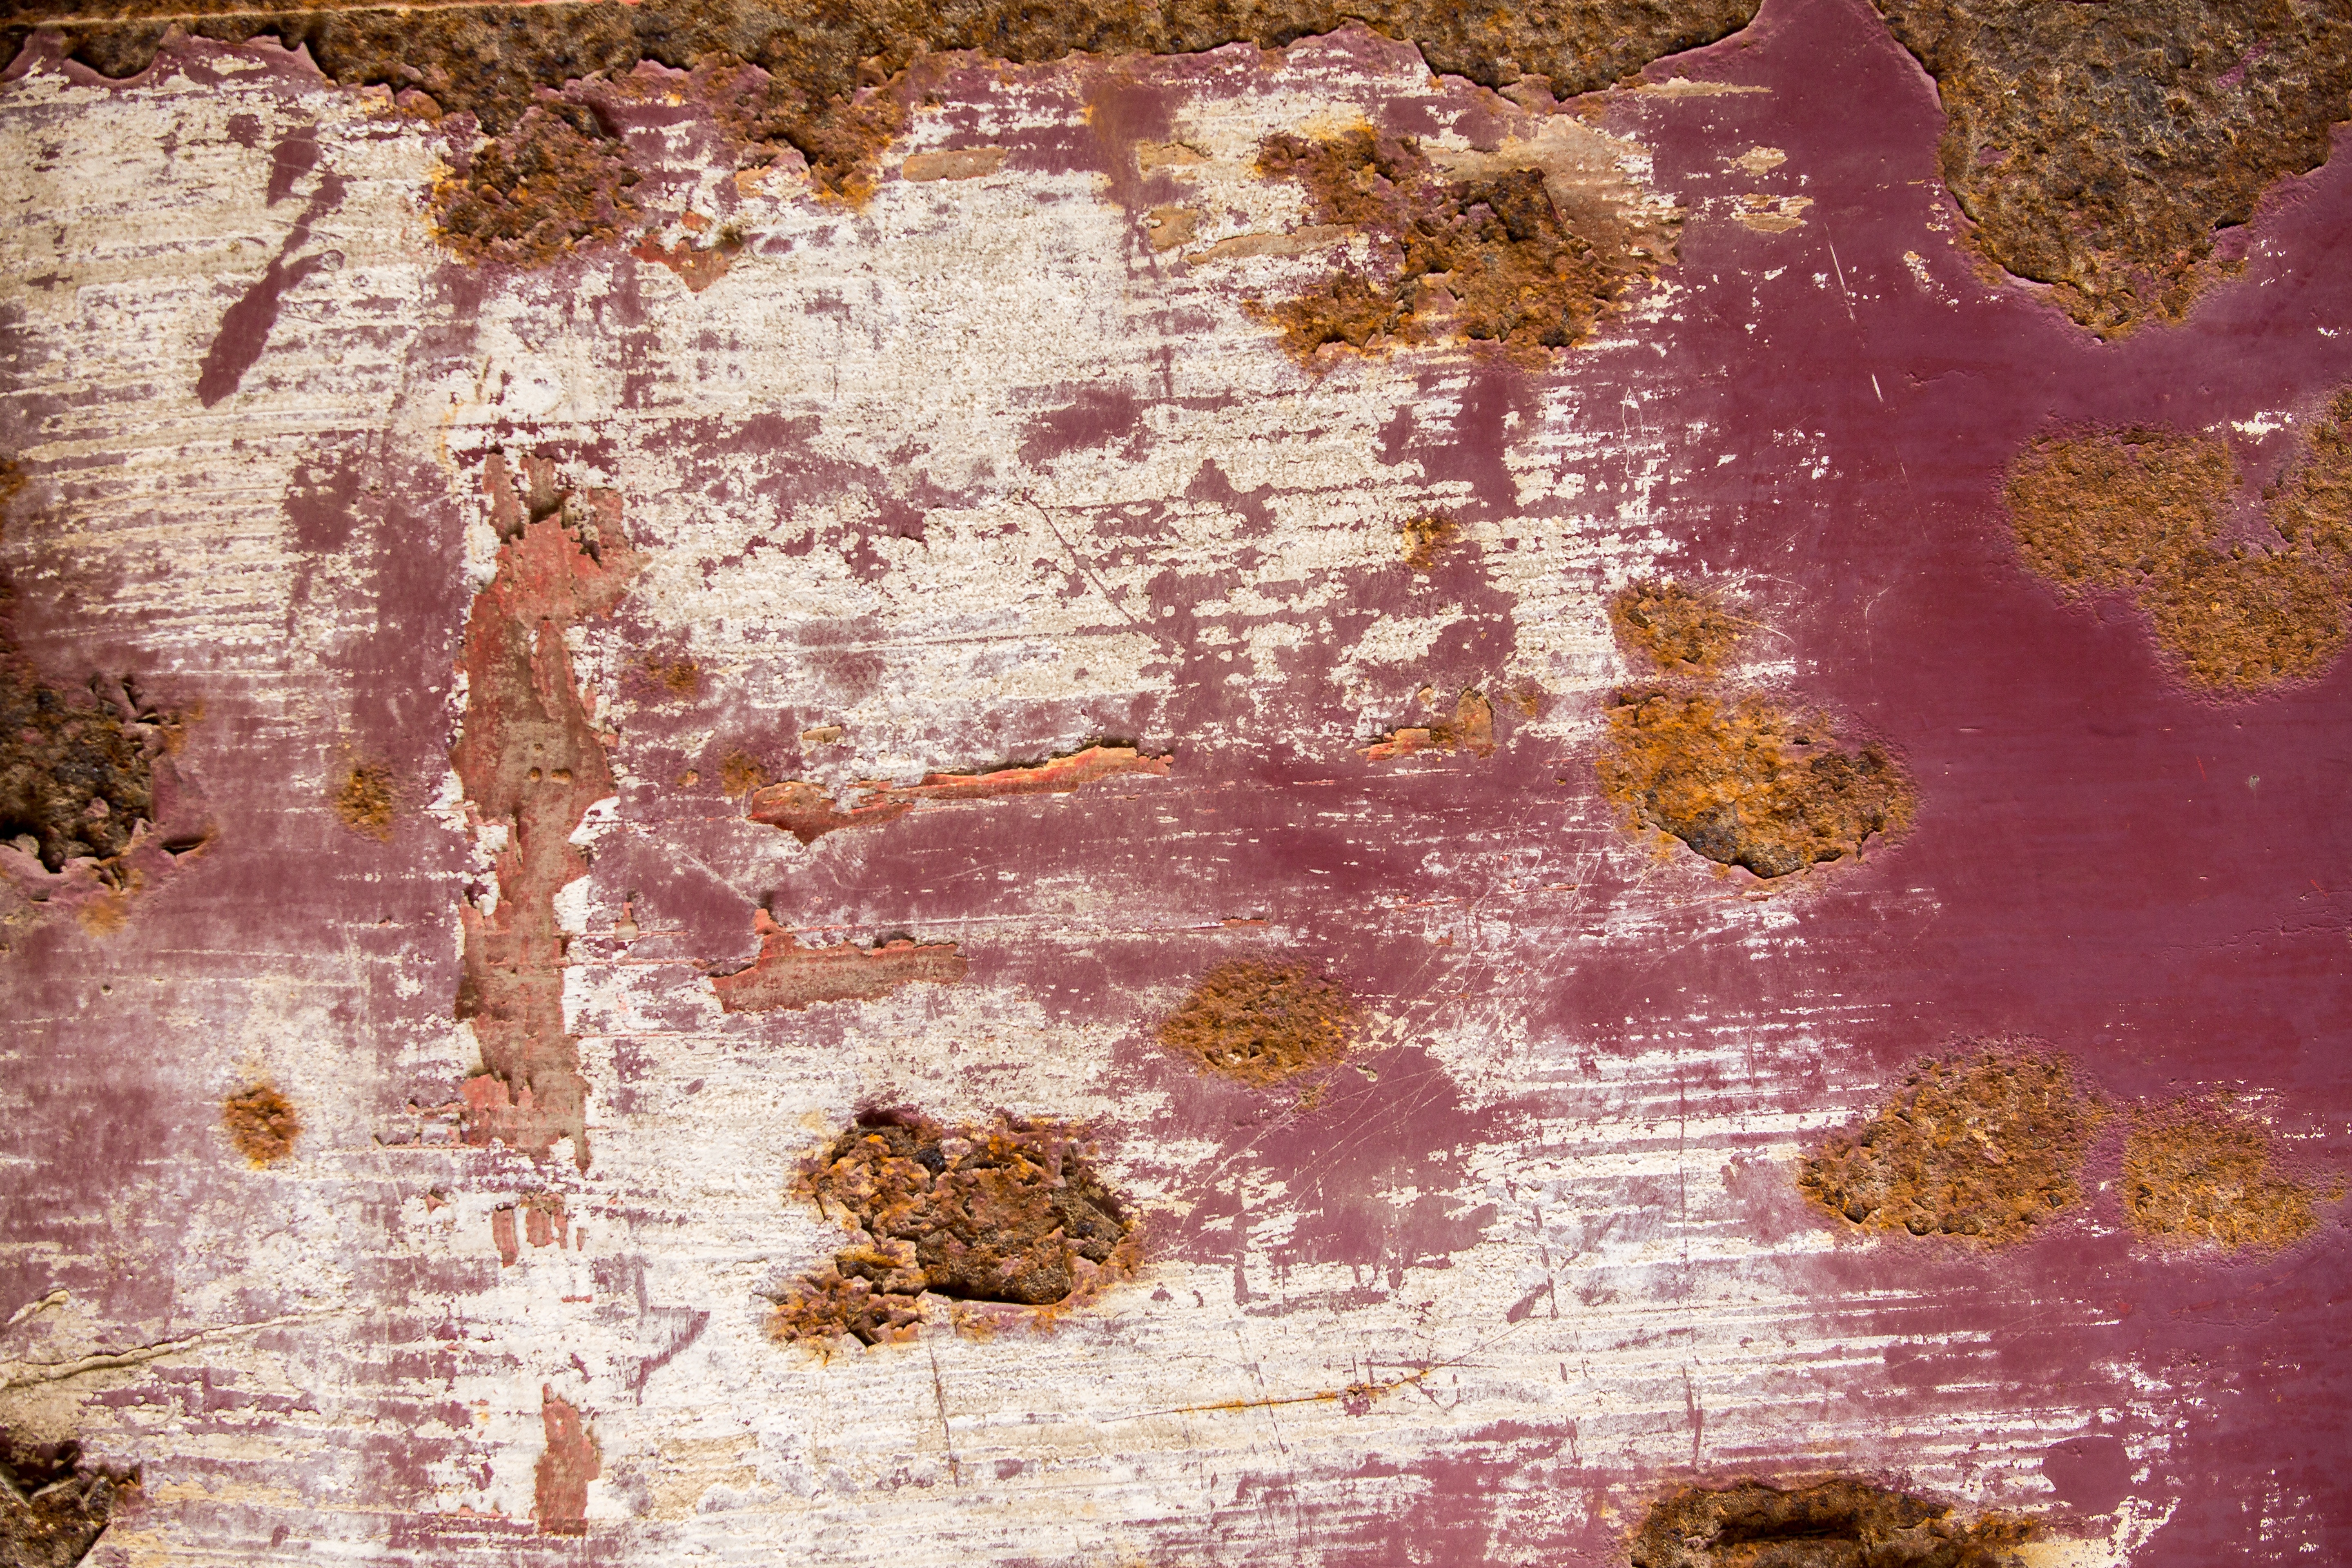
white, texture, wall, rust, red, dirt, soil, paint, grunge, rough, material, painting, art, background, peeling, modern art, ancient history